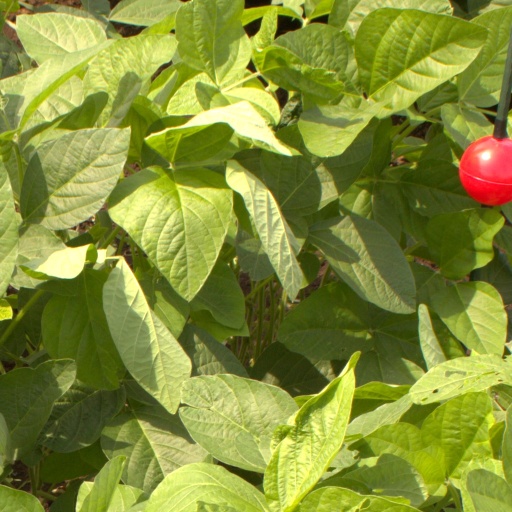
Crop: soybean